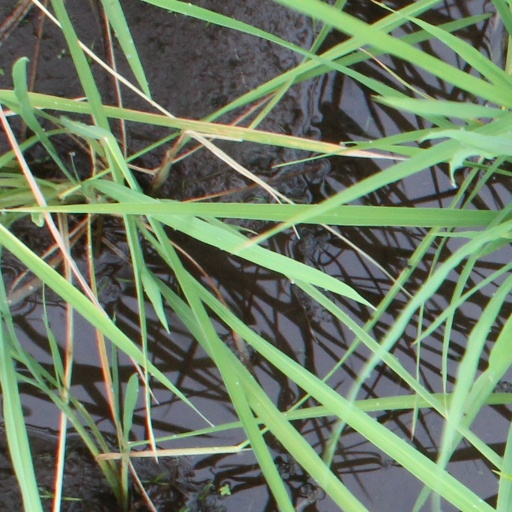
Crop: rice